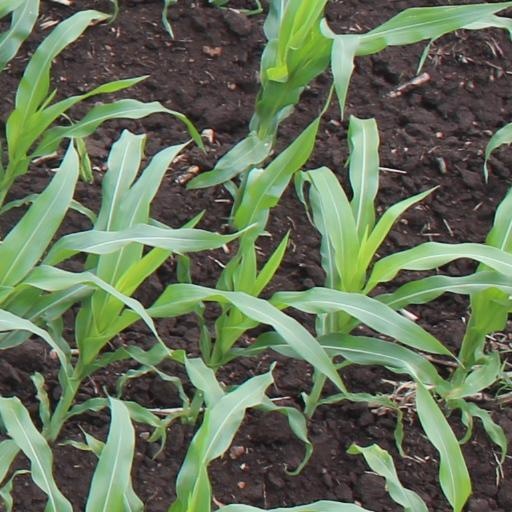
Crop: maize; corn